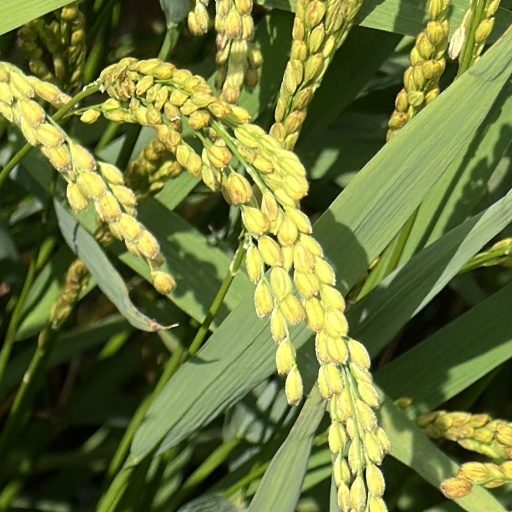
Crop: rice